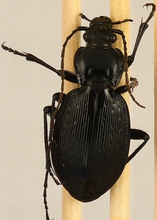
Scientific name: Carabus goryi
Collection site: Mountain Lake Biological Station NEON (MLBS), plot MLBS_011